Taxonomy of the burden of treatment

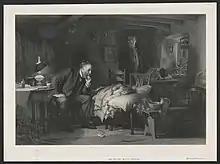
A doctor caring for a patient in 1893

The increasing autonomy in patients has encouraged them to demand a more patient-centered relationship with their healthcare providers. In the past, patient-doctor relationships have been widely paternalistic. Doctors were very respected for their knowledge and they often withheld information from patients without question. The development of the internet has now given patients the ability to research their health conditions, ask more questions, and want to be a part of the conversation. The shift towards patient advocacy and interpersonal collaboration allows shared trust, respect, and healthcare goals.